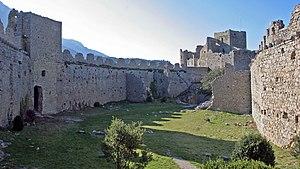
Cour intérieure ouest
Le château de Puilaurens est un château dit cathare situé sur la commune de Lapradelle-Puilaurens dans le département de l'Aude. Cette forteresse est perchée sur un éperon rocheux dominant la vallée de la Boulzane à 697 mètres d'altitude. Il verrouillait les portes du Fenouillèdes et faisait partie des cinq fils de la Cité de Carcassonne.